Richard Hatch (actor)

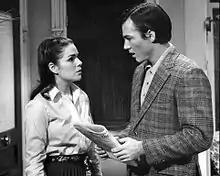
Karen Lynn Gorney and Hatch in "All My Children"

In 1976, Hatch gained his first major television role as Inspector Dan Robbins on the detective series "The Streets of San Francisco," as the replacement for Michael Douglas, who had played Inspector Steve Keller in the series, but had resigned from the cast that year. Though the role was for only one season, Hatch won Germany's Bravo Youth Magazine Award for the role. Following this, he had a recurring role on the series "Mary Hartman, Mary Hartman," also for one season in 1977.